Alaska SeaLife Center

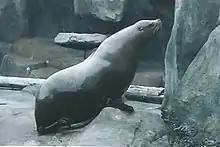
A sea lion hauled out in its enclosure at the SeaLife Center

The Alaska SeaLife Center provides care for sick and injured marine animals, yielding important information about wildlife populations. Through this program, the center rescues, treats, and releases stranded animals. It is the policy of the Alaska SeaLife Center to make every reasonable effort to rehabilitate and release as many rescued animals as possible. The main objective of the Rehabilitation Program is to return healthy rehabilitated animals back to their natural habitat. Stranded marine animals including harbor, ringed, spotted and fur seals, Steller and California sea lions, walruses, sea otters, and birds from all over Alaska are brought to the center for medical treatment, rehabilitation, and ideally, release. In cases where the animals cannot be released, they are kept at the Alaska SeaLife Center or transferred to another facility.